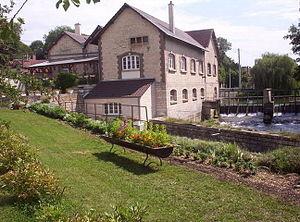
La micro-centrale hydroélectrique de Chappes (10 AUBE)
Chappes est une commune française, située dans le département de l'Aube en région Grand Est.
Une petite centrale hydroélectrique ou micro-centrale hydro-électrique est une centrale électrique utilisant l'énergie hydraulique pour produire de l'électricité à petite échelle.